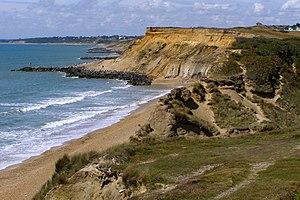
Barton Beds est le nom donné à un gisement d'argile grise et brune, avec des couches de sable, de l'Éocène supérieur, que l'on trouve dans le bassin du Hampshire, dans le Sud de l'Angleterre.